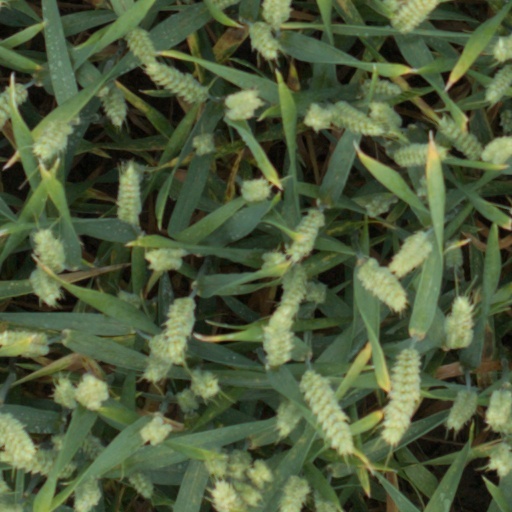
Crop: wheat